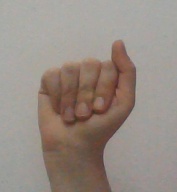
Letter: saad